KPZE-FM

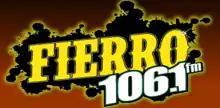
Previous logo

The station began broadcasting in January 2000, and held the call sign KPSA-FM. It aired a Spanish hits format, branded "Que Pasa". On October 22, 2002, its call sign was changed to KPZE-FM. By 2008, the station was airing a regional Mexican format branded "La Gran D". By 2014, the station was branded "Fierro 106.1". By December 2024, the station rebranded to "La Pantera 106.1".